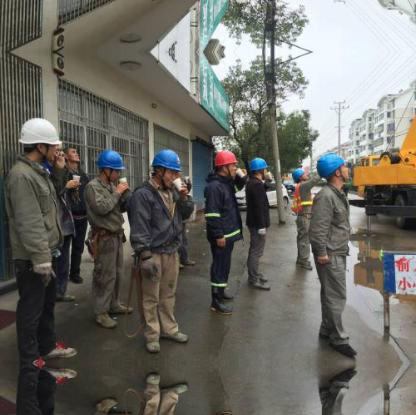
Objects in the image:
label: helmet
label: helmet
label: helmet
label: helmet
label: helmet
label: helmet
label: helmet
label: head